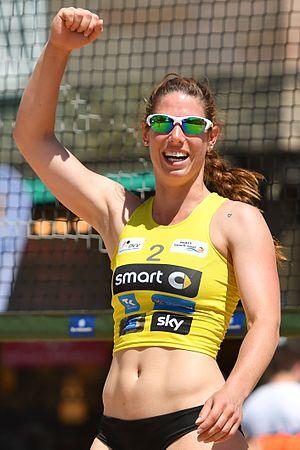
Sandra Ferger est une joueuse de volley-ball et de beach-volley allemande, née le 14 août 1991 à Remscheid. Elle mesure 1,75 m et joue au poste de libero.